Lavocatisaurus

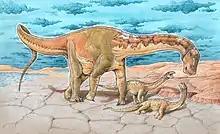
Life restorations of known individuals

"Lavocatisaurus" was a medium-sized sauropod, and one of the only known dinosaurs from the Rayoso Formation. It is known from almost all of its anatomical elements, and it is known from a few specimens including juveniles and an adult. The adult specimen is currently under preparation, and thus the described fossils come from a number of juvenile individuals. The skull was elongate and similar in shape to that of "Diplodocus". The skull is well preserved for the most part, and it provides further evidence that some sauropods may have had a beak-like keratinous sheath covering the anterior of the snout.